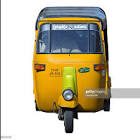
Vehicle type: Auto Rickshaws